Canadian Pacific Camden Place Rail Bridge

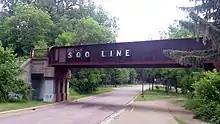
The eastern approach of the bridge over the Saint Anthony Parkway, Minneapolis, MN

Canadian Pacific Camden Place Rail Bridge is a truss bridge that spans the Mississippi River in Minneapolis, Minnesota. This bridge is the official end of the navigable channel for river traffic. It was built in 1905 by the Minneapolis, St. Paul and Sault Ste. Marie Railway. In 1977, the bridge was modified to allow higher clearance under the center span. This was done by replacing the deck truss span with a shallower girder span. It is the main line crossing of the Mississippi River for the Canadian Pacific Railway transcontinental (Soo Line Railroad) line.